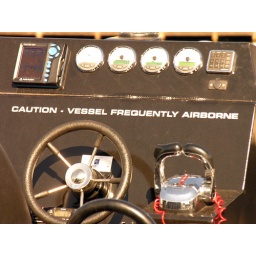
Warning sign on fast boat in Sydney.